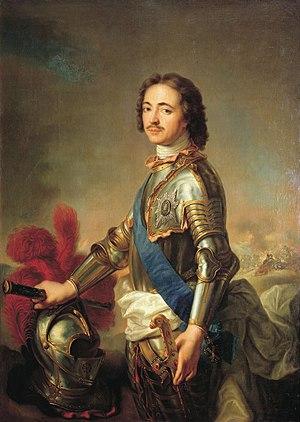
Ceci est la liste des monarques de Russie.
L'Empire russe, ou empire de Russie, est l'entité politique de la Russie de 1721, sous le règne de Pierre Iᵉʳ, au 14 septembre 1917, jour la proclamation de la République russe. Sa capitale est Saint-Pétersbourg.